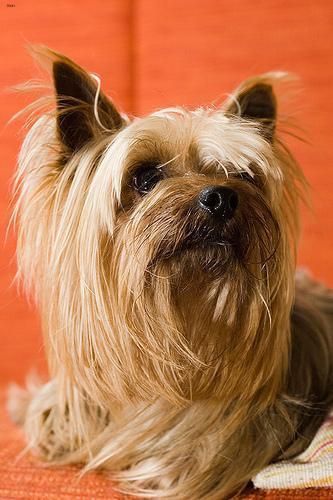
yorkshire terrier